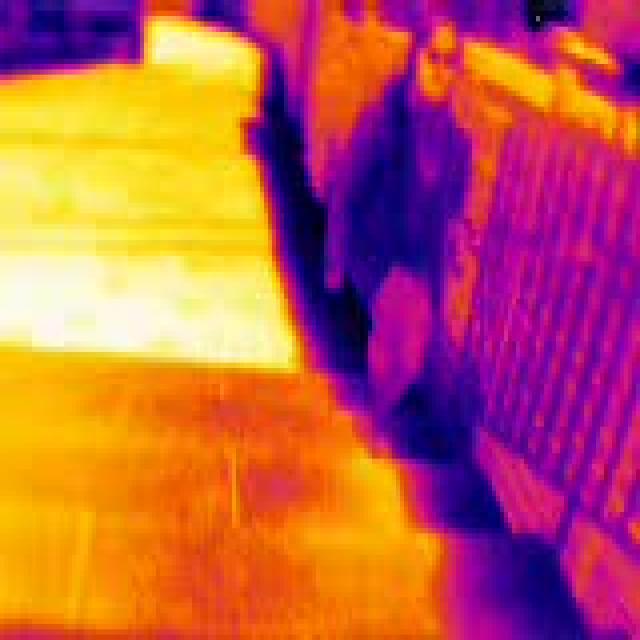
Detected objects:
label: person